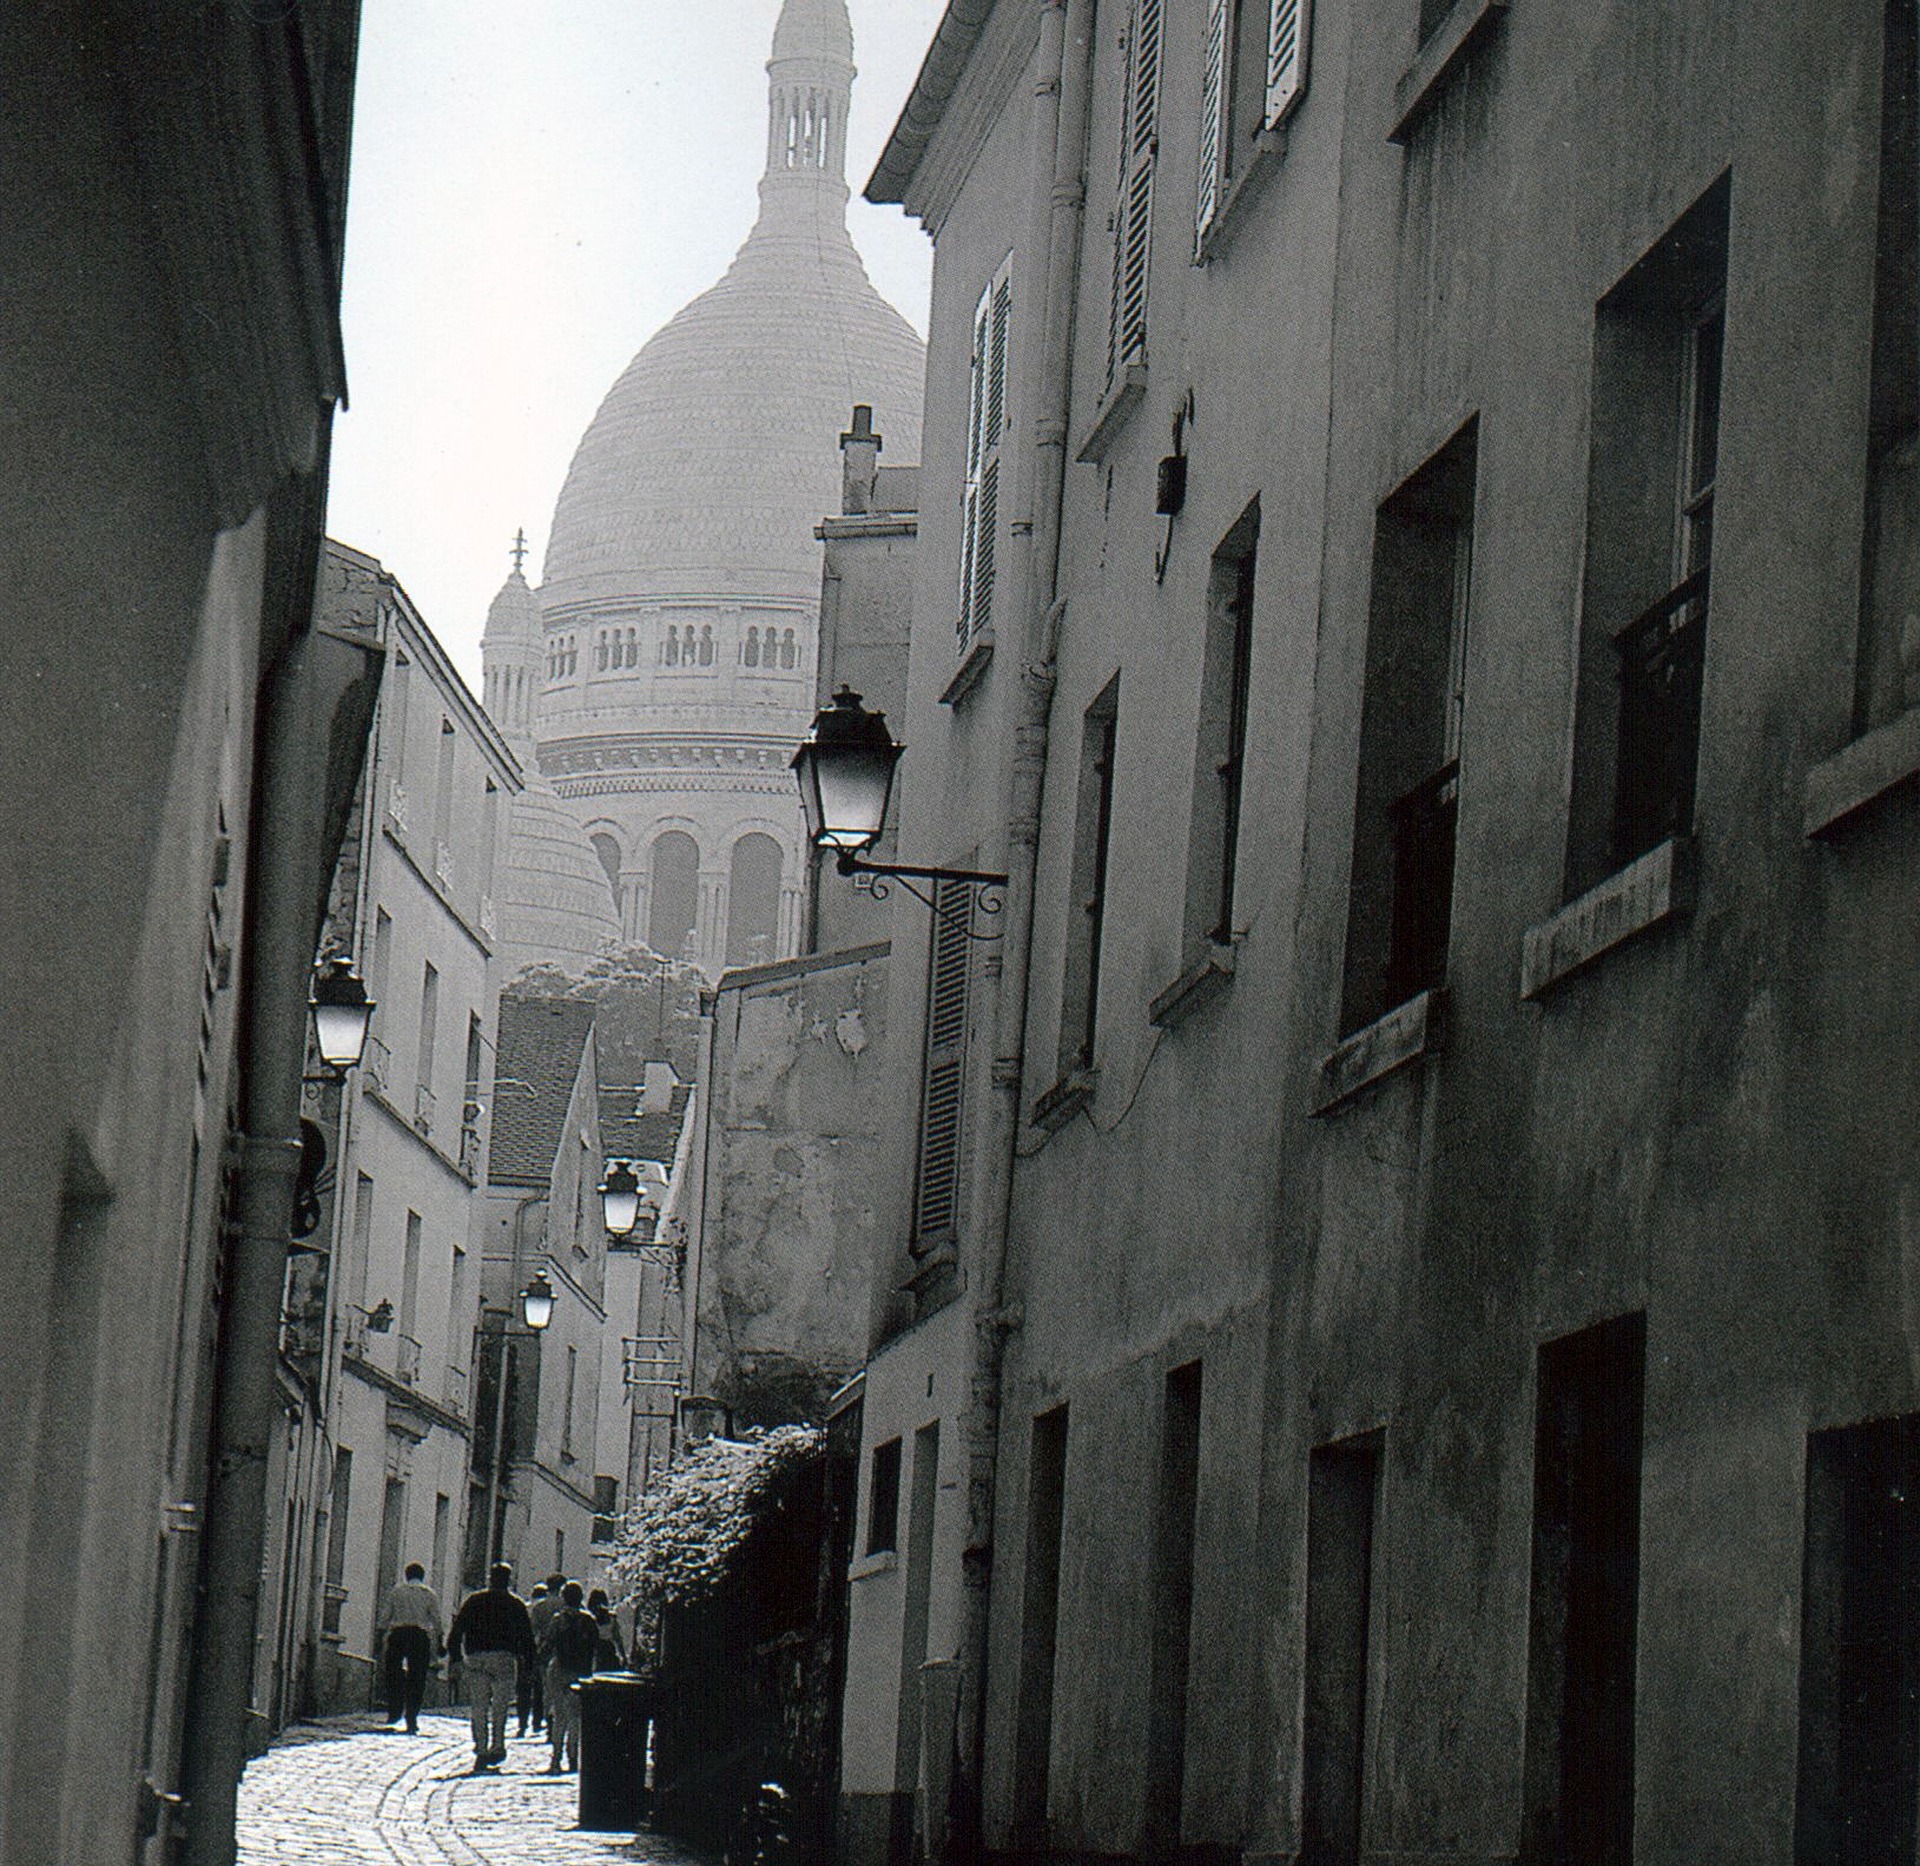
snow, winter, black and white, architecture, road, white, street, house, town, old, alley, religion, landmark, italy, facade, church, cathedral, black, monochrome, catholic, outside, faith, infrastructure, beautiful, historical, dome, urban area, monochrome photography